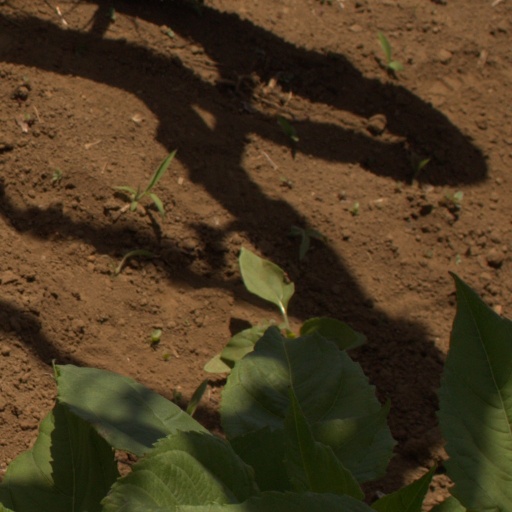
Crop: Jerusalem artichoke